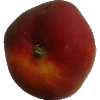
Label: Nectarine Flat 1